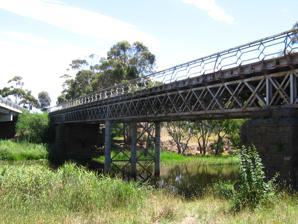
Building: Pitfield Bridge
Country: Australia
Year built: 1859
Bridge in Victoria, Australia Pitfield bridge Coordinates 37°48′31″S 143°35′08″E / 37.808525°S 143.585649°E / -37.808525; 143.585649 Carries [C143]  Rokewood-Skipton Road Crosses Woady Yaloak Creek Locale Rokewood, Victoria , Australia Characteristics Design Wrought Iron Warren truss Total length 53 metres (173 ft 11 in) Width 6.1 metres (20 ft 0 in) Longest span 26 metres (85 ft 4 in) History Opened c1859; c1898 (reconstructed spans) Location CressyBridge.JPG Pitfield Bridge , is a riveted wrought iron , Warren truss road bridge, located over the Woady Yaloak Creek on the Rokewood-Skipton Road near Pitfield in Victoria, Australia . The bridge was originally constructed in the late 1850s, by the Woady Yallock Roads Board, and modified later in the century by construction of a large riveted wrought iron truss span. A wooden bridge was evidently in place in 1859, when the Victorian parliament called for the approaches to the bridge to be improved. The bridge is on the same road as McMillans Bridge which was erected by the Victorian Central Road Board around the same time to a design of Charles Rowland , a student of prominent colonial engineer David Lennox . Repairs, presumably to the timber spans, were made in the same year, suggesting the bridge had already been standing for some time. Repairs were eventually carried out in 1863. Later in the century the timber span was replaced with a riveted wrought iron truss designed by Charles Anthony Corbett Wilson for the Shire of Grenville . Wilson was influenced in this bridge design by the efficient and lightweight truss designs of Professor W. C. Kernot of Melbourne University . He was also a particularly prolific Victorian shire engineer, whose career spanned more than 50 years. The bridge was on a historical route between Geelong and the 1850s goldfields at Ararat and Streatham . A notice of £400 being allocated to the bridge suggests the new trusses were installed in 1898. However, repair works on the bridge were also carried out in 1900. In 1967, the Rokewood-Skipton Road was realigned at Pitfield and a new bridge was built over the Woady Yaloak Creek. The timber deck has a single layer of longitudinal planking on timber cross beams, which are bolted to the flanges of the truss top chords . Most of the timber has now rotted away. The bridge has two spans of 26 metres long with a deck about 7 metres wide. The wrought-iron Warren trusses are of unusually light construction, with each member sized according to the relative force applied. The Bridge is registered by the National Trust of Australia . References